Arcadia (character)

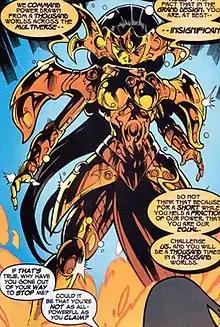

Arcadia DeVille is a fictional character, a mutant appearing in American comic books published by Marvel Comics. Her first appearance was in "X-Force vol. 1 #83".